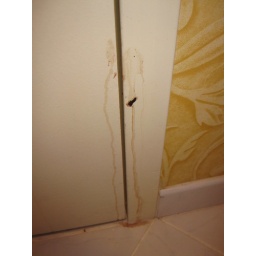
Blood on door in bathroom at Marriott in Charleston SC..I need a new room please!